2017 Conservative Party of Canada leadership election

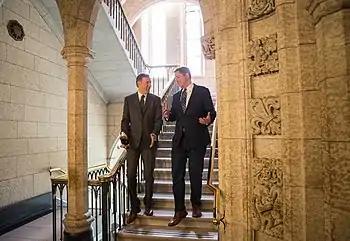
Maxime Bernier and Andrew Scheer walking down the stairs at Parliament Hill, May 30, 2017.

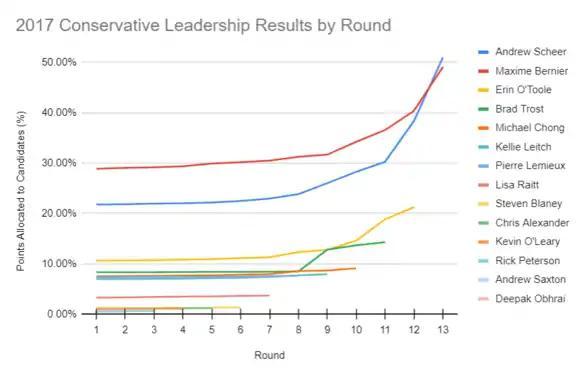
2017 Conservative leadership election results by round.

According to raw voting figures, Scheer received 62,593 votes on the final ballot compared to 55,544 votes for Bernier with 23,000 voters who had voted in the first round ranking neither Scheer or Bernier in their ranked ballot. Votes were apportioned among ridings so that each riding was allocated 100 points, regardless of the number of voters, resulting in 17,222.20 points (50.95%) for Scheer and 16,577.80 points (49.05%) for Bernier.